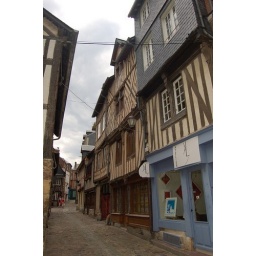
Small street and old wooden houses in Honfleur .